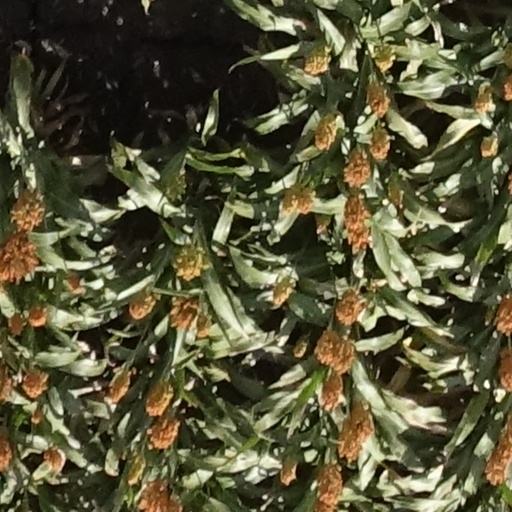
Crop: sorghum